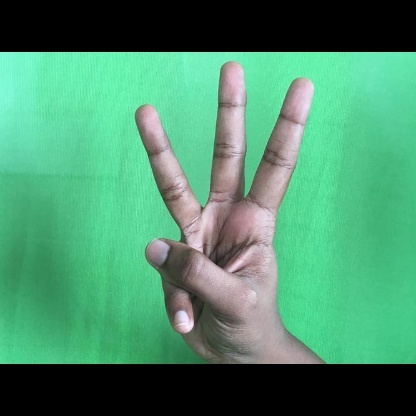
Mudra: Trishulam